History of the automobile

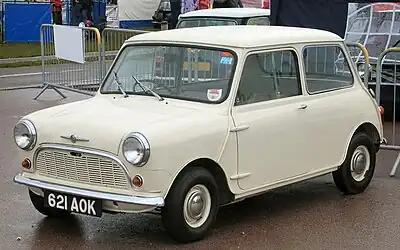
1959 Morris Mini-Minor

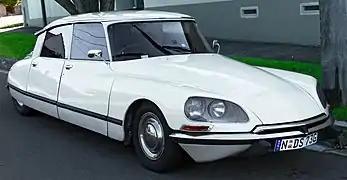
1974 Citroën DS

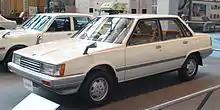
1982 Toyota Camry

The pre-war part of the classic era began with the Great Depression in 1930, and ended with the recovery after World War II, commonly placed during 1946. It was in this period that integrated fenders and fully closed bodies began to dominate sales, with the new saloon/sedan body style even incorporating a trunk or boot at the rear for storage. The old open-top runabouts, phaetons, and touring cars were largely phased out by the end of the classic era as wings, running boards, and headlights were gradually integrated with the body of the car.